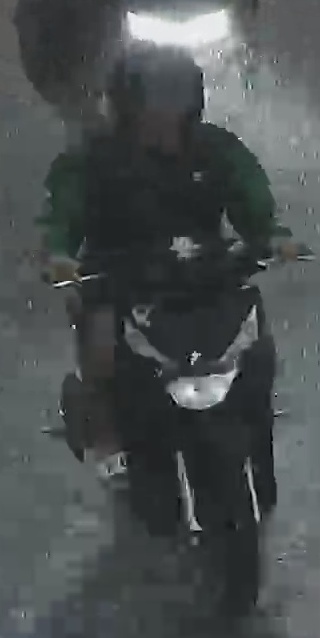
person-with-helmet: 1
person-without-helmet: 0